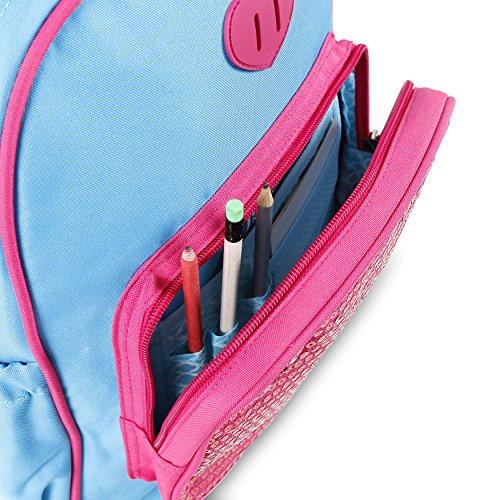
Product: J World New York Kids' Sparkle Rolling Backpack, Sky Blue
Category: Clothing, Shoes & Jewelry | Luggage & Travel Gear | Backpacks | Kids' Backpacks
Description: Front pocket organizer with pencil holder, key fob, and zippered pockets.
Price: $70.00